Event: Nepal Earthquake
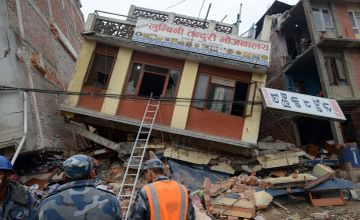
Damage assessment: damage